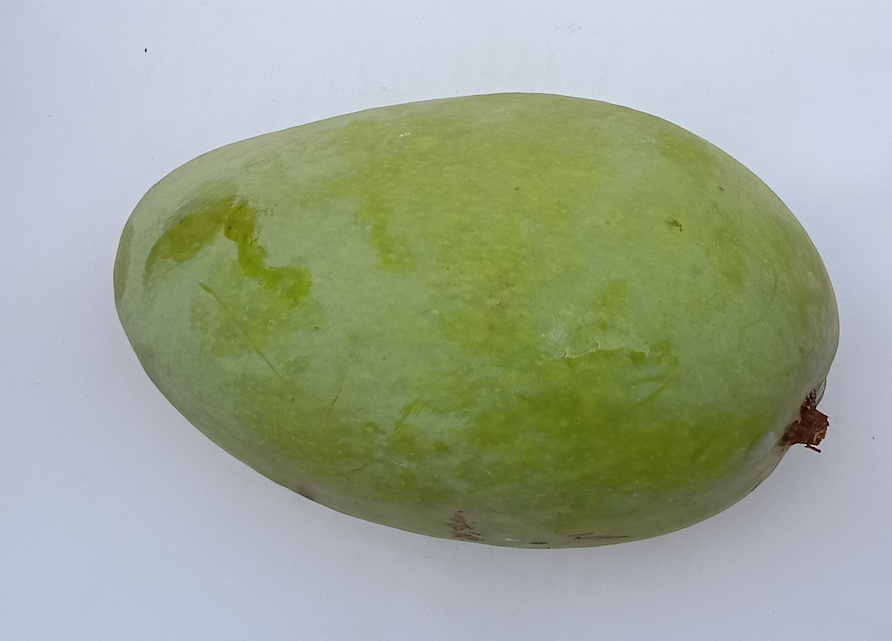
Mango variety: Fajri